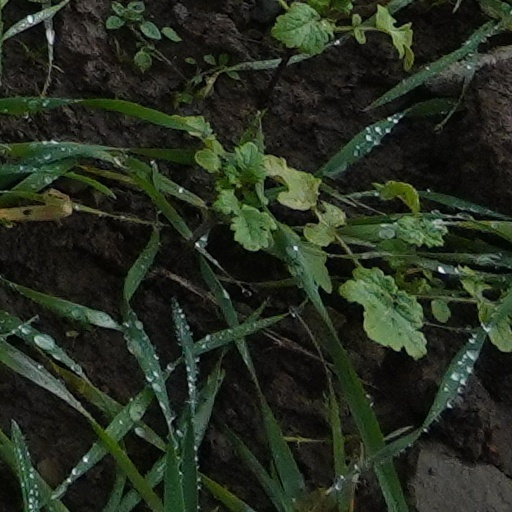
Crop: wheat